Louis Métezeau

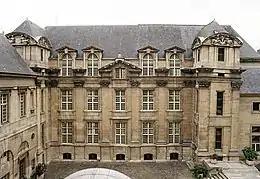
Court facade of the Hôtel d'Angoulême

Métezeau was born in Dreux, Eure-et-Loir, and died in Paris. He was the son of Thibault Métezeau, the brother of Clément II Métezeau and the nephew of Jean Métezeau. The register of the city of Dreux refers to him as "architecte du roi et contrôleur des bâtiments royaux".